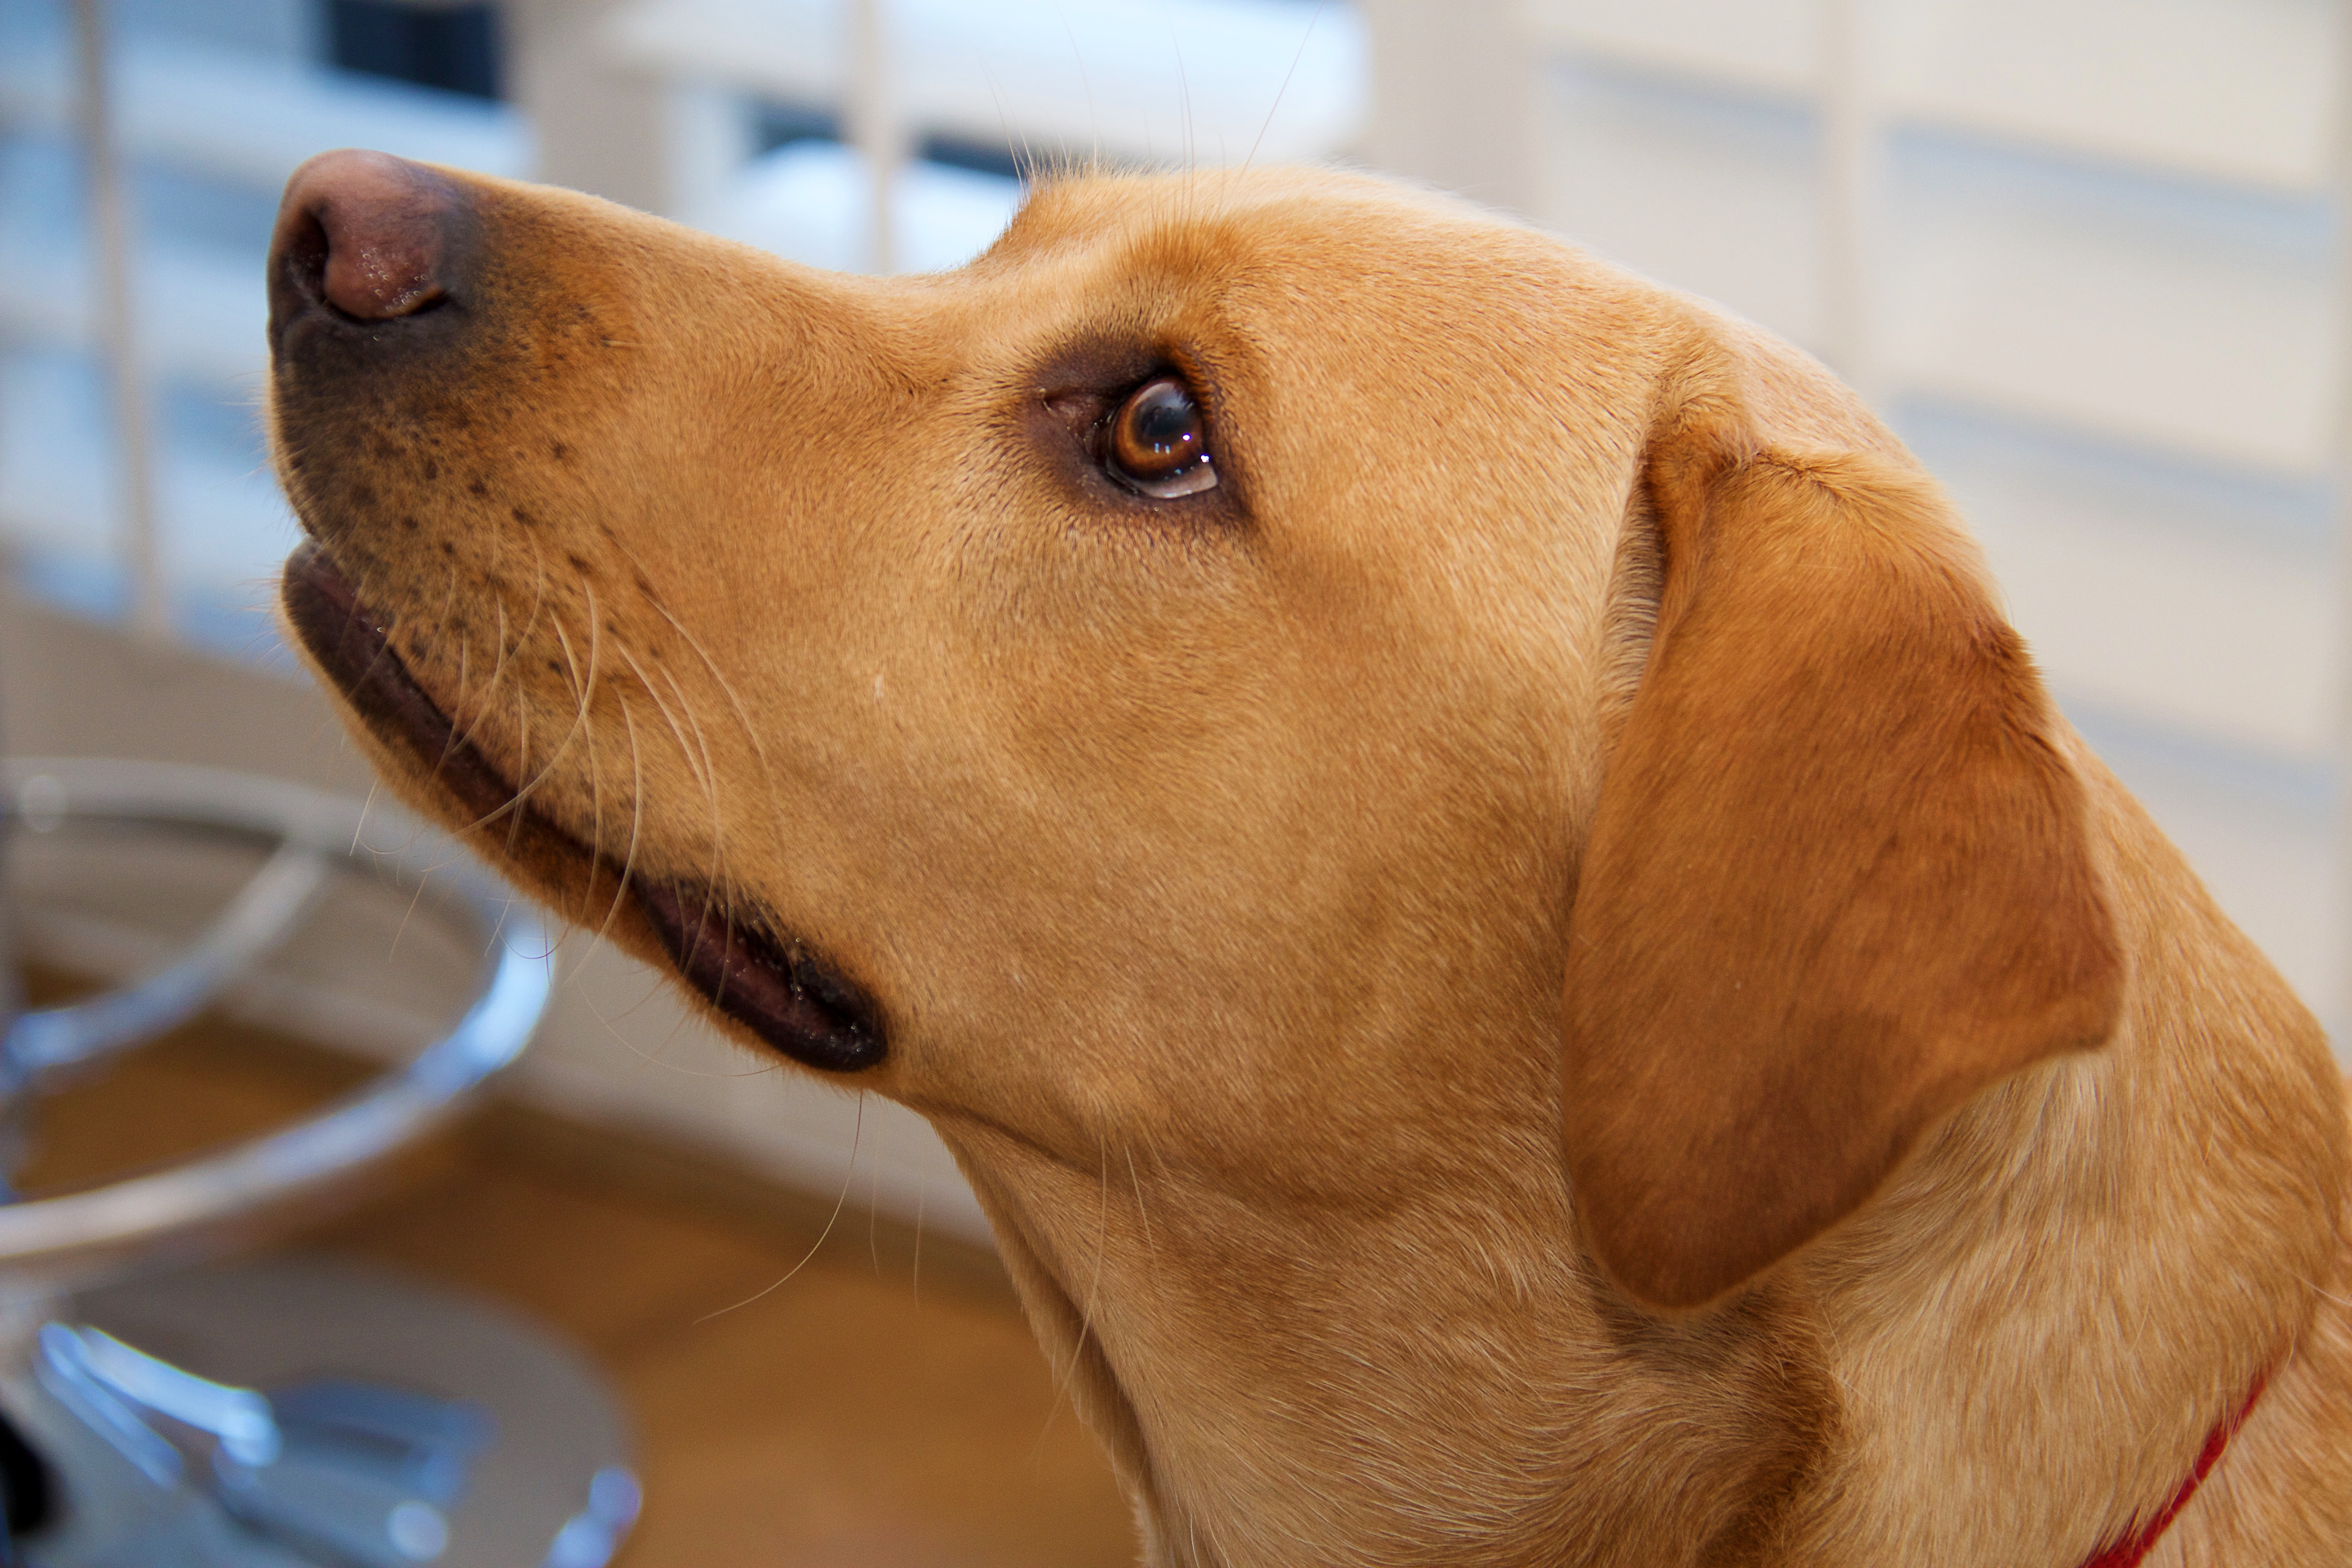
puppy, dog, animal, canine, pet, mammal, yellow, close up, nose, snout, head, vertebrate, labrador retriever, labrador, dog breed, vizsla, retriever, dog like mammal